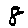
Label: 8